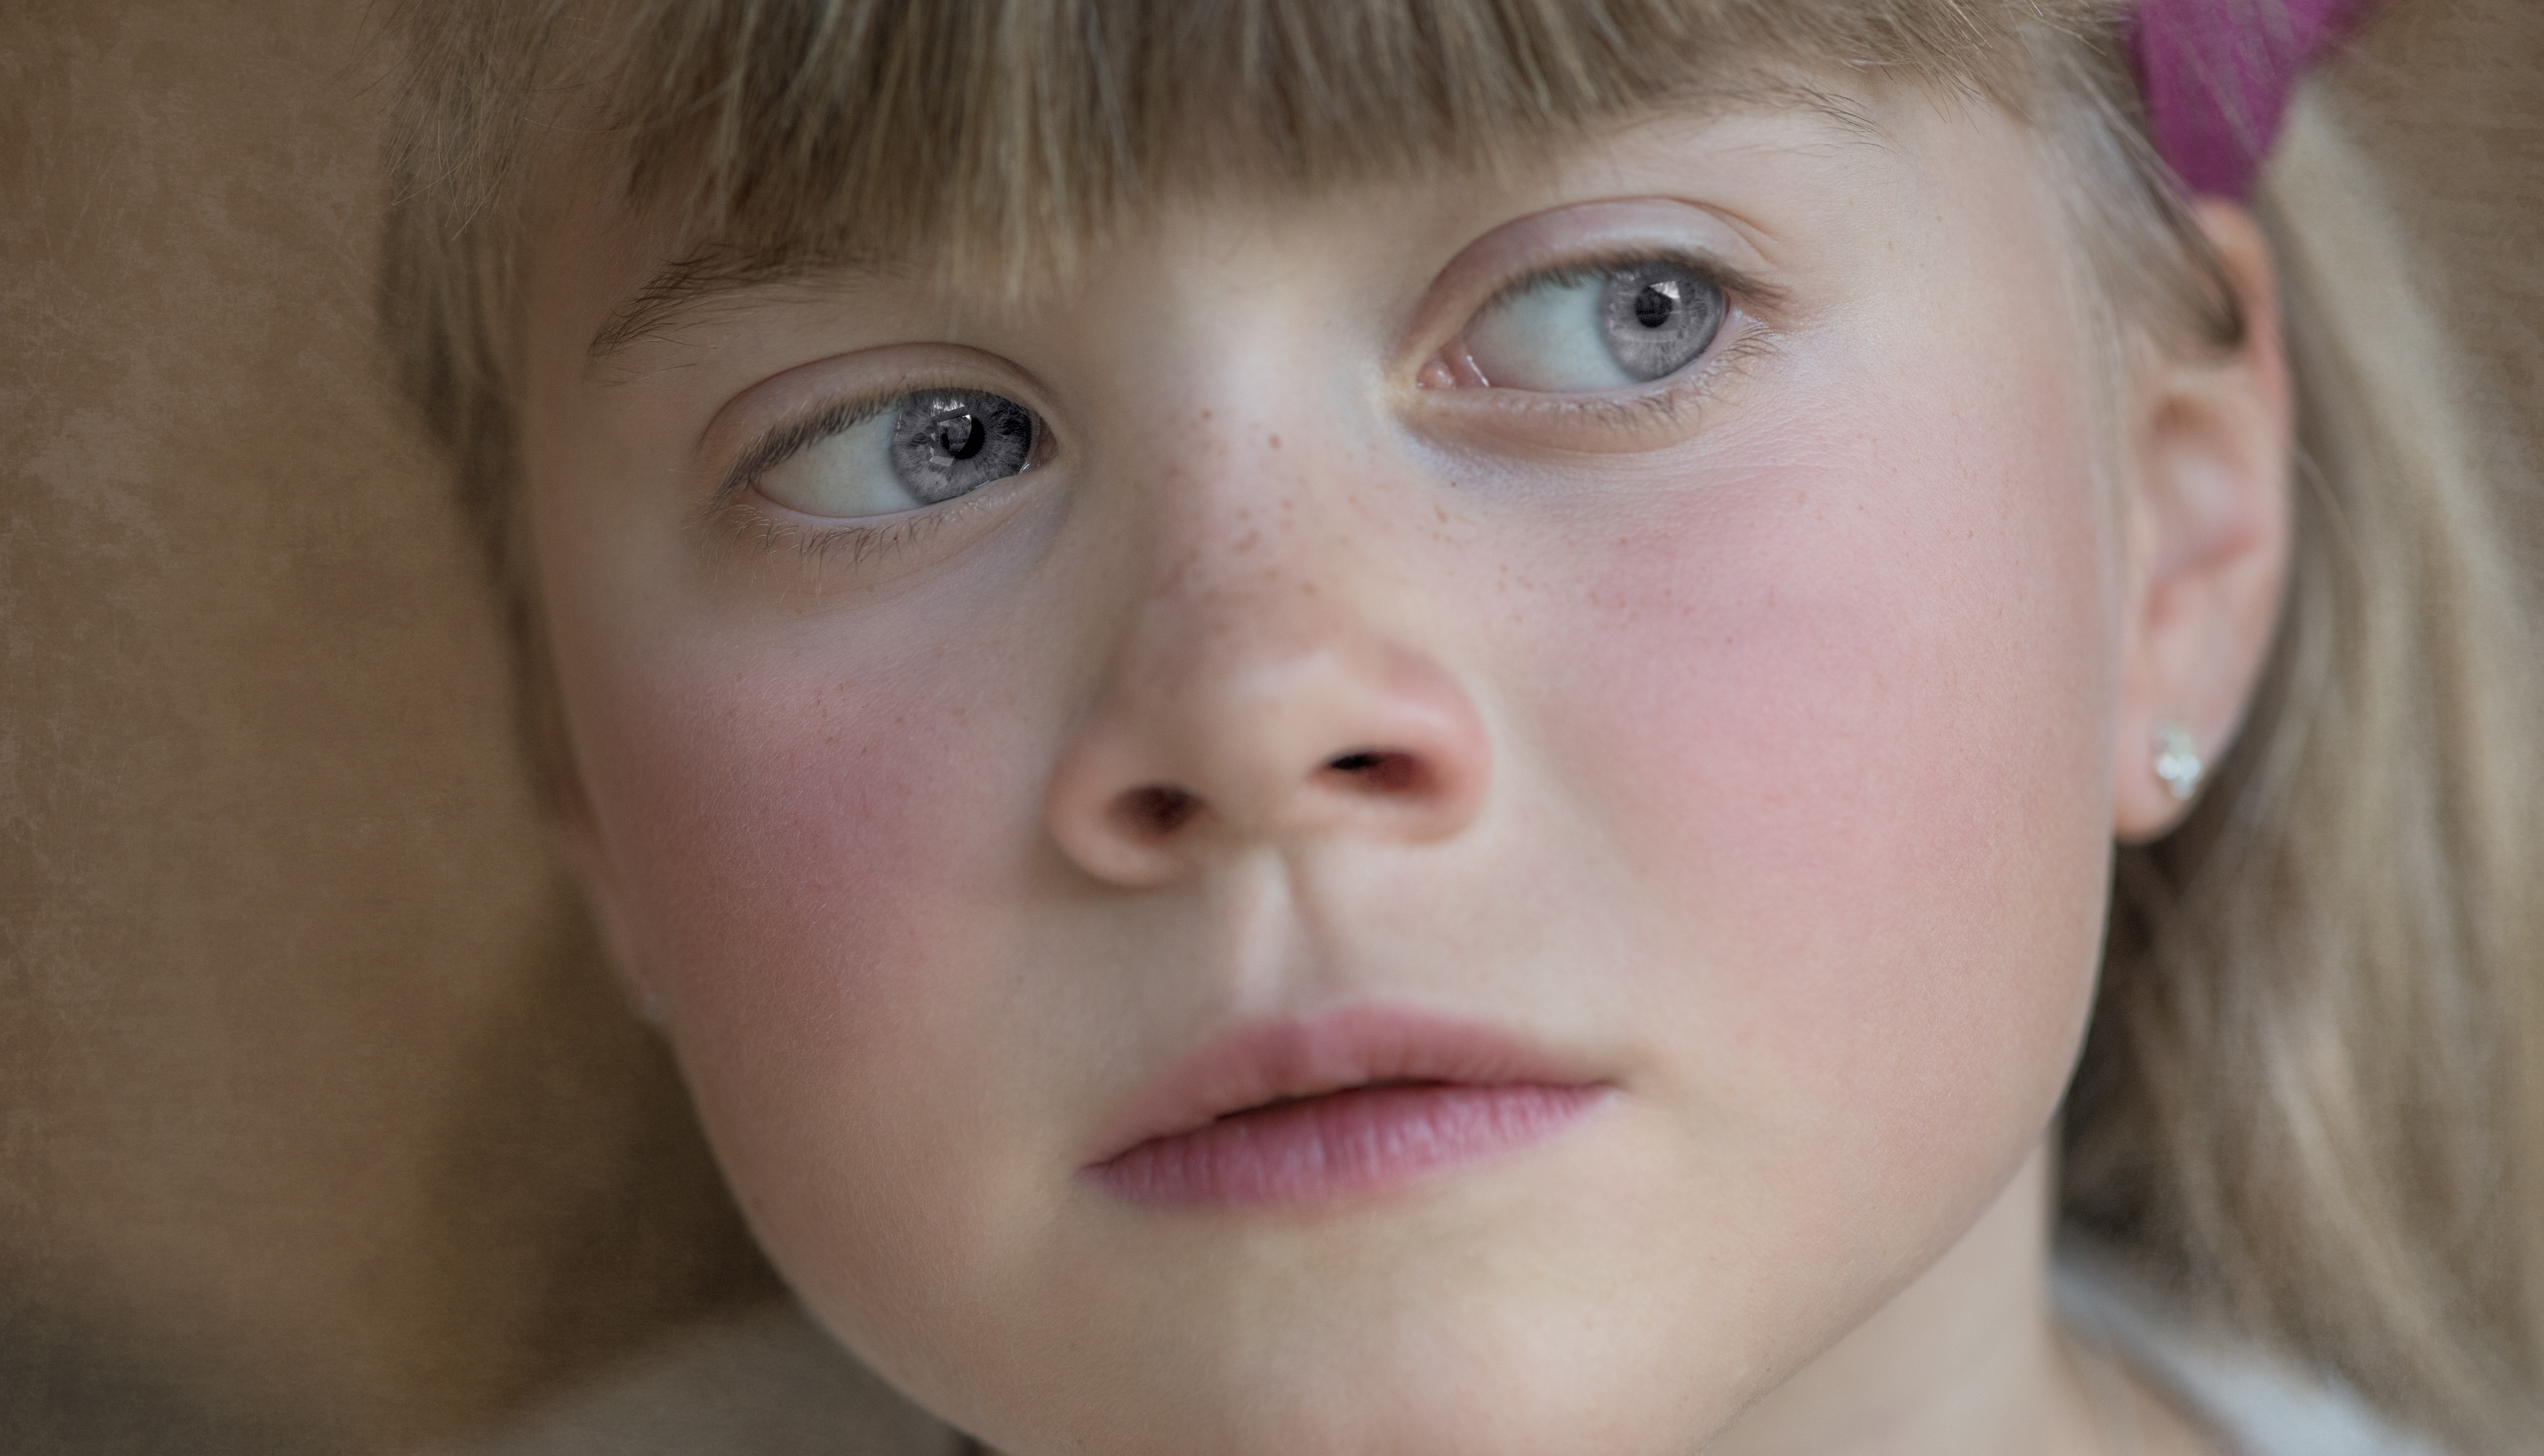
person, girl, hair, photography, view, portrait, child, human, close, facial expression, lip, hairstyle, eyebrow, mouth, close up, human body, face, nose, eyes, cheek, infant, toddler, eye, head, skin, beauty, expression, blond, organ, emotions, feelings, cheeks, brown hair, portrait photography